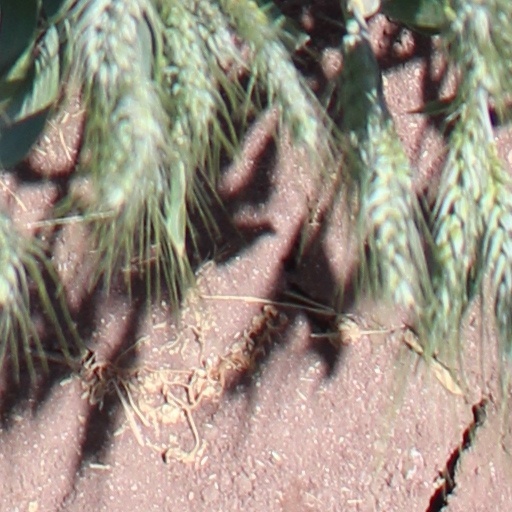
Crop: wheat